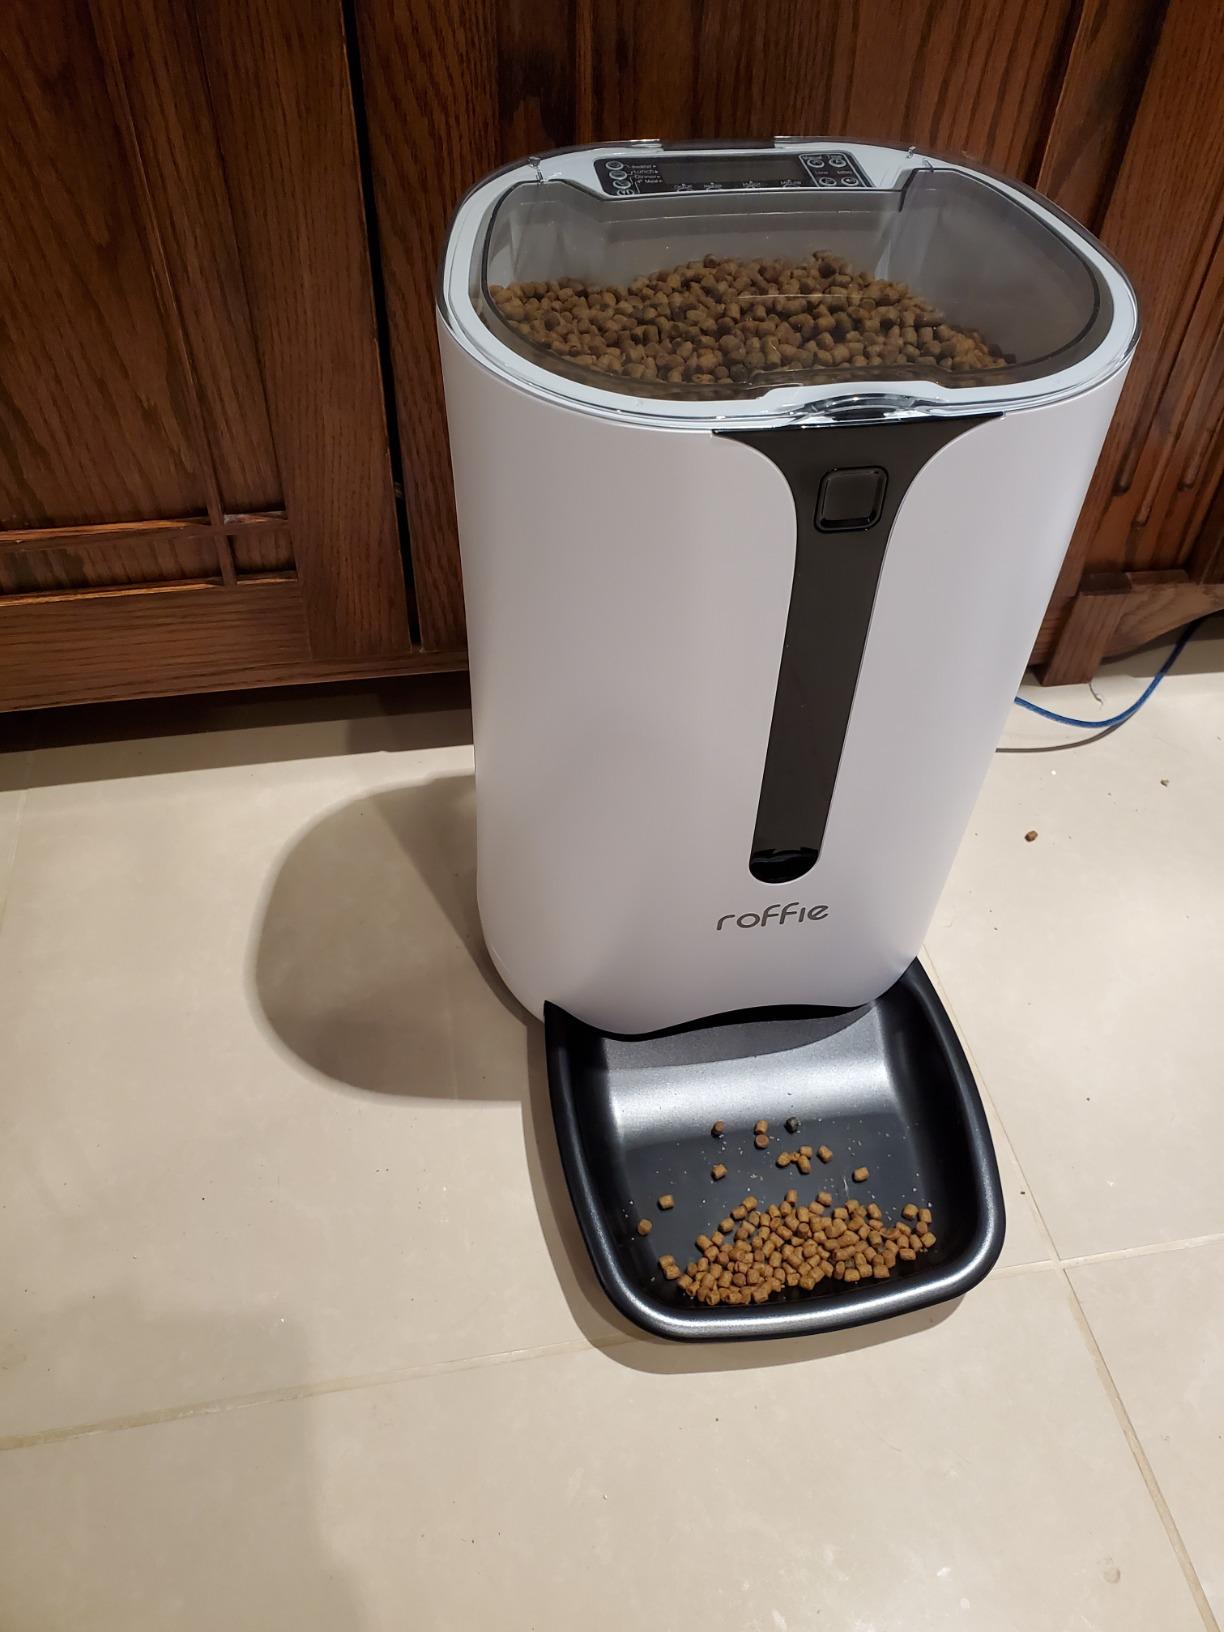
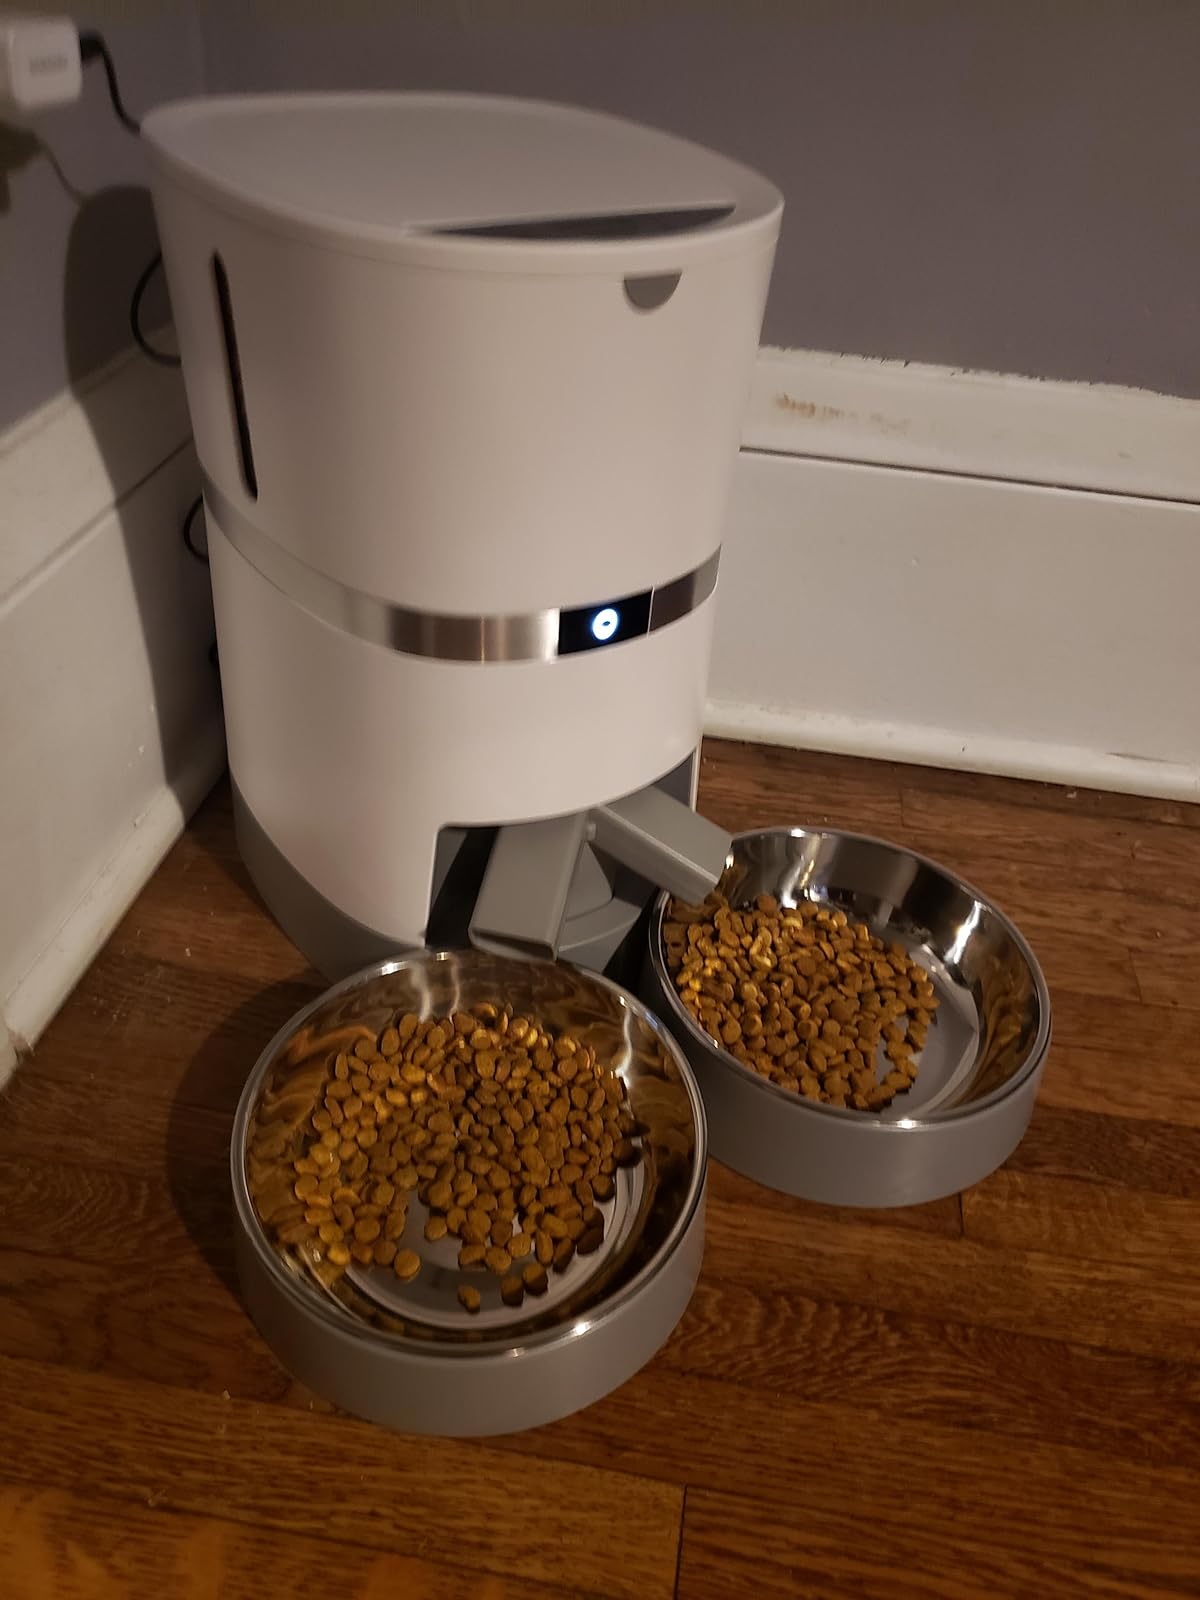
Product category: items_feeder
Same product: no